John B. Larson

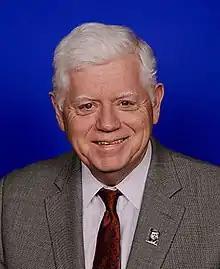
Larson in 2018

John Barry Larson (born July 22, 1948) is an American politician and businessman serving as the U.S. representative for since 1999. The district is based in the state capital, Hartford. A member of the Democratic Party, Larson chaired the House Democratic Caucus during the 111th and 112th United States Congress.